Isaac Cookson (politician)

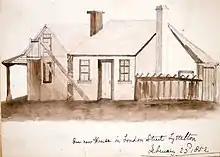
The Cooksons' house in Lyttelton in 1852

The Cookson family arrived in Canterbury's port town Lyttelton on 28 August 1851 on the "Dominion" from Gravesend. They first lived in London Street in Lyttelton, and sketches of their house and his office prepared by his wife are held by the National Library of New Zealand. They then moved to the Christchurch side of the Port Hills and the valley where they lived was known as Hammerton based on the name of their property. When the Cooksons moved away after a decade, the area became known as Heathcote Valley, named after Sir William Heathcote, 5th Baronet who had been the secretary of the Canterbury Association. Cookson was a justice of the peace by 1852.